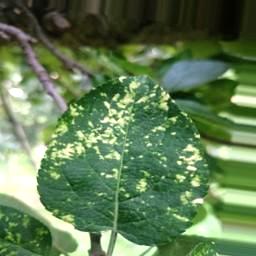
Label: Apple_Mosaic